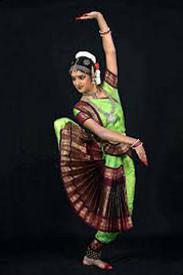
Dance form: bharatanatyam